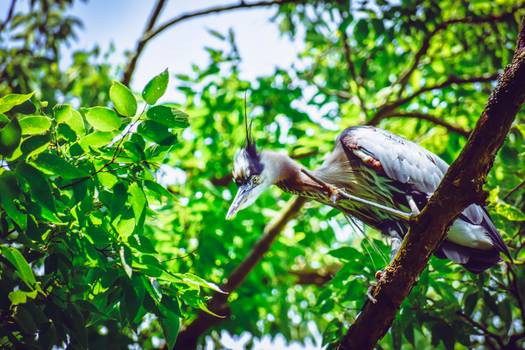
Label: No Watermark